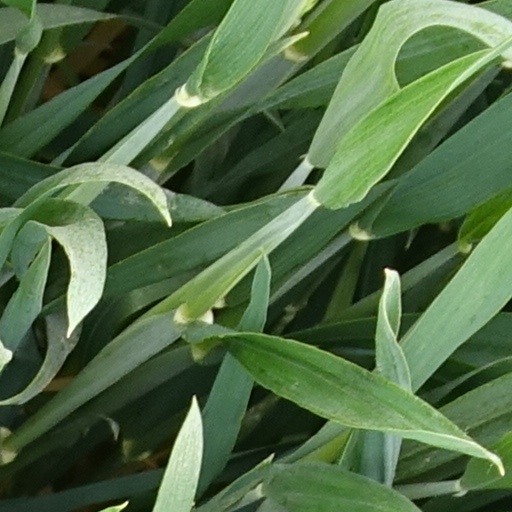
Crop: wheat